Erton Fejzullahu

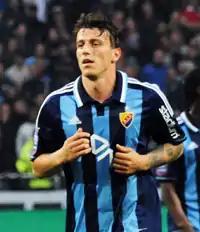
Fejzullahu with Djurgårdens IF in 2013

Erton Fejzullahu (born 9 April 1988) is a professional former footballer who played as a striker. He previously represented Sweden at youth and full international level before making his debut for the Kosovo national team in 2016.